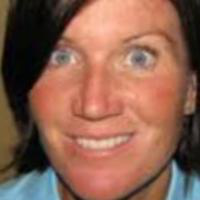
Age group: age 31-40